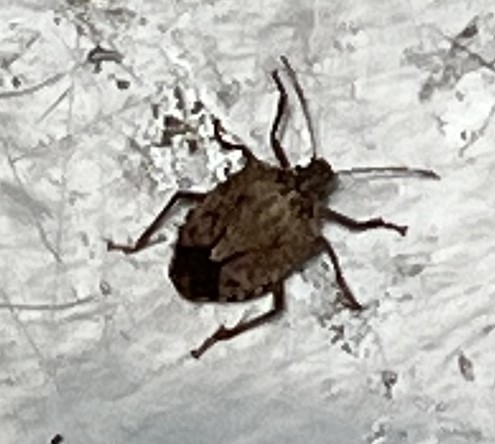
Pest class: stink_bug